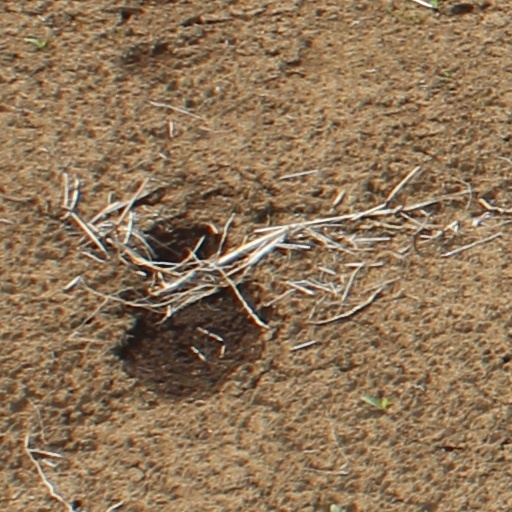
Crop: wheat